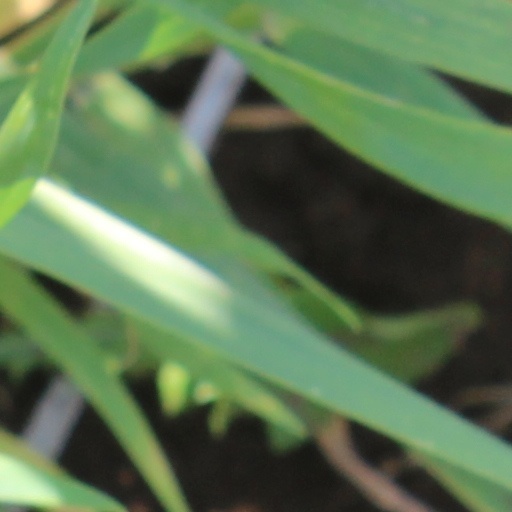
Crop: wheat